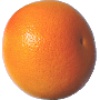
Label: pink_grapefruit